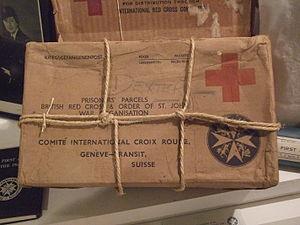
Un colis est un paquet emballé et portant les nom et adresse du destinataire de façon à être acheminé par les services de la poste ou par un service de livraison expresse à son destinataire.